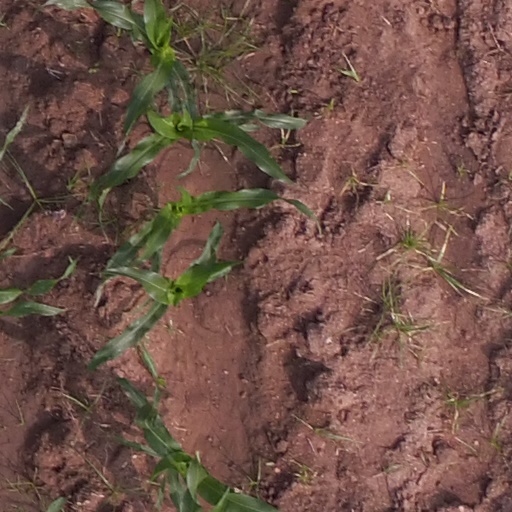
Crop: maize; corn